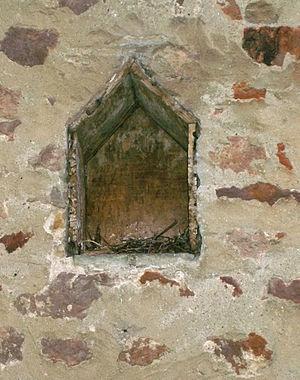
Un hagioscope est, en architecture, une ouverture aménagée dans un mur intérieur ou extérieur d'un sanctuaire catholique permettant aux personnes situées à l'extérieur de cet espace de suivre la célébration avec une vue sur l'autel. L'ouverture est souvent aménagée de façon à permettre aux personnes de ne pas être vues des assistants ou des célébrants. Elle est souvent construite de façon oblique.